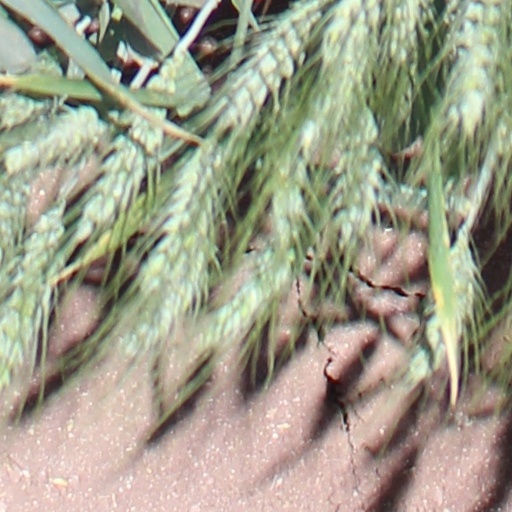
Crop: wheat